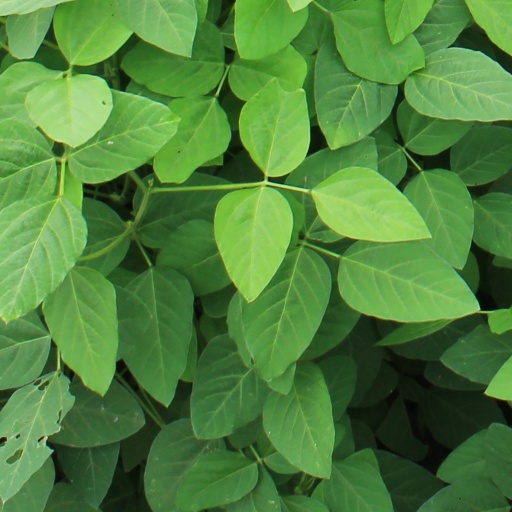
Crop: soybean